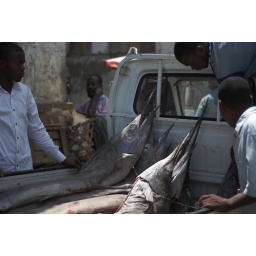
fish market in Zanzibar Town